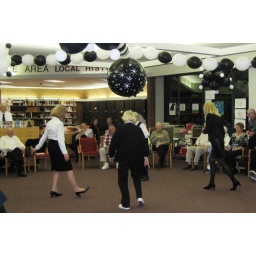
Guests dressed in black and white and danced to swing and jazz hits by Robbie Scott and the New Deal Orchestra.